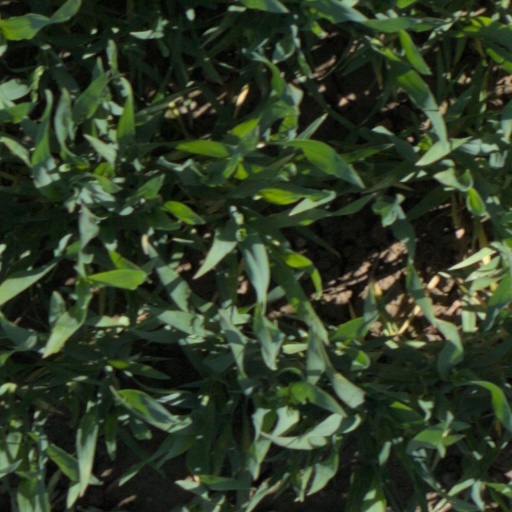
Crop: wheat